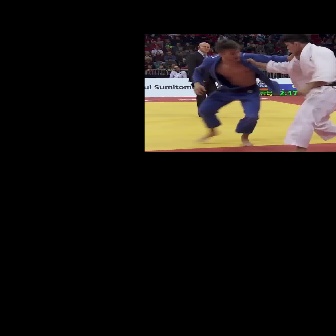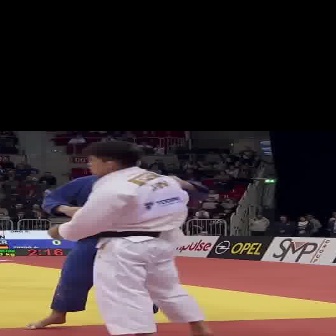
  Please identify the target specified by the bounding box [191,39,298,146] in the first image and locate it in the second image. Return the coordinates in [x_min,y_min,x_max,y_max] format.
Answer: [22,144,207,329]